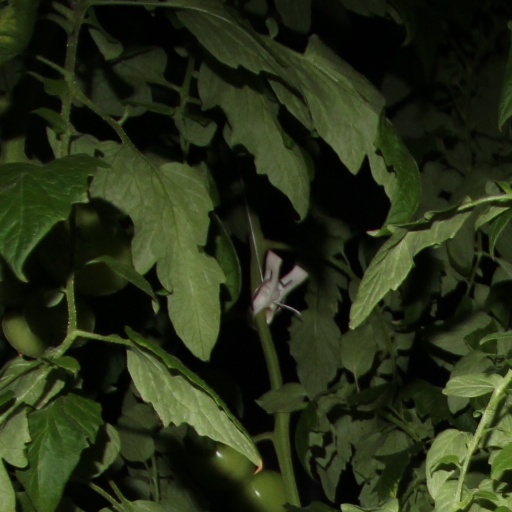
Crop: tomato